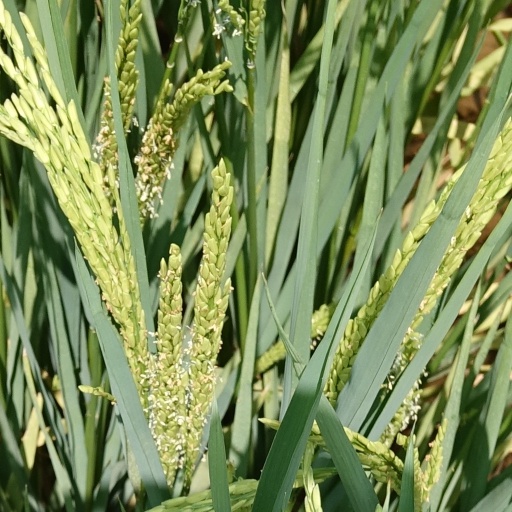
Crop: rice